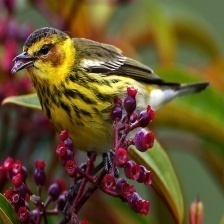
Species: CAPE MAY WARBLER
Scientific name: SETOPHAGA TIGRINA